Efforia

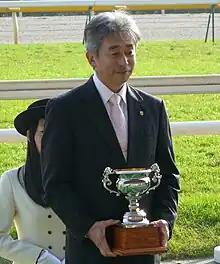
Efforia's trainer Yuichi Shikato

For his first run as a three-year-old, Efforia was stepped up in class to contest the Grade 3 Kyodo Tsushin Hai over 1800 metres at Tokyo on 14 February and started the 5.8/1 fourth choice in the betting behind Stella Veloce (winner of the Saudi Arabia Royal Cup), Shahryar and the filly Leftovers. After tracking the early leaders Efforia made strong progress early in the straight, went to the front approaching the last 200 metres and drew away to win by two and a half lengths from Victipharus. Yuichi Shikato commented: "He ran very smoothly... in what was a perfect race for him".